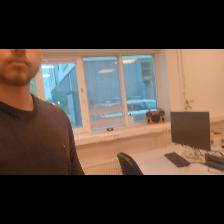
Label: Human